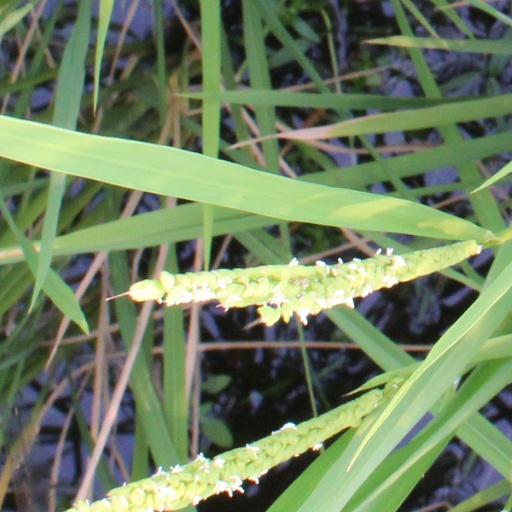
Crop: rice